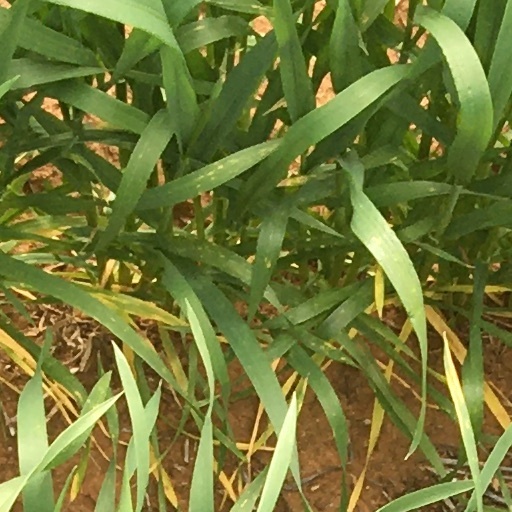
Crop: wheat